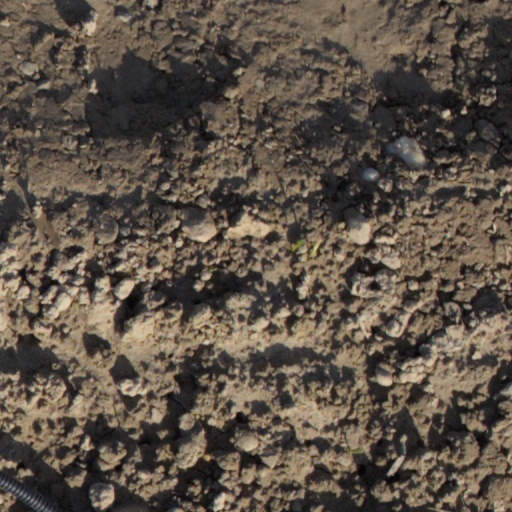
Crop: wheat